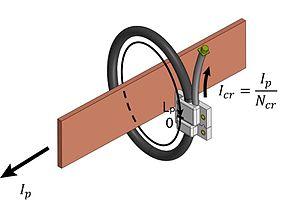
Principe du capteur de courant à Effet Néel à rétroaction de champ
L’effet Néel apparaît lorsqu’un matériau superparamagnétique placé à l’intérieur d’une bobine conductrice est soumis à des champs magnétiques de fréquences différentes. La non-linéarité du matériau superparamagnétique agit comme un mélangeur de fréquences. La tension mesurée aux bornes de la bobine comprend alors plusieurs composantes fréquentielles, non seulement aux fréquences d’origine, mais aussi à certaines de leurs combinaisons linéaires. Ainsi, la transposition en fréquence du champ à mesurer permet de détecter un champ produit par un courant continu avec une simple bobine.